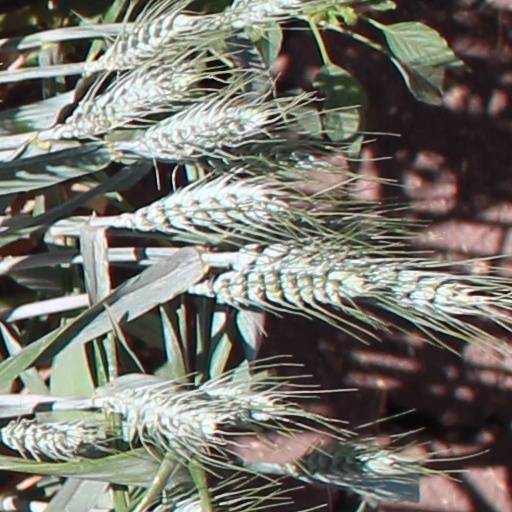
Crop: wheat